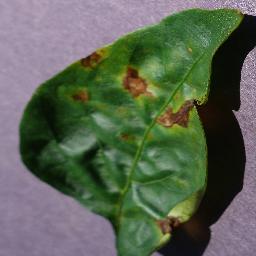
Label: Pepper,_bell___Bacterial_spot